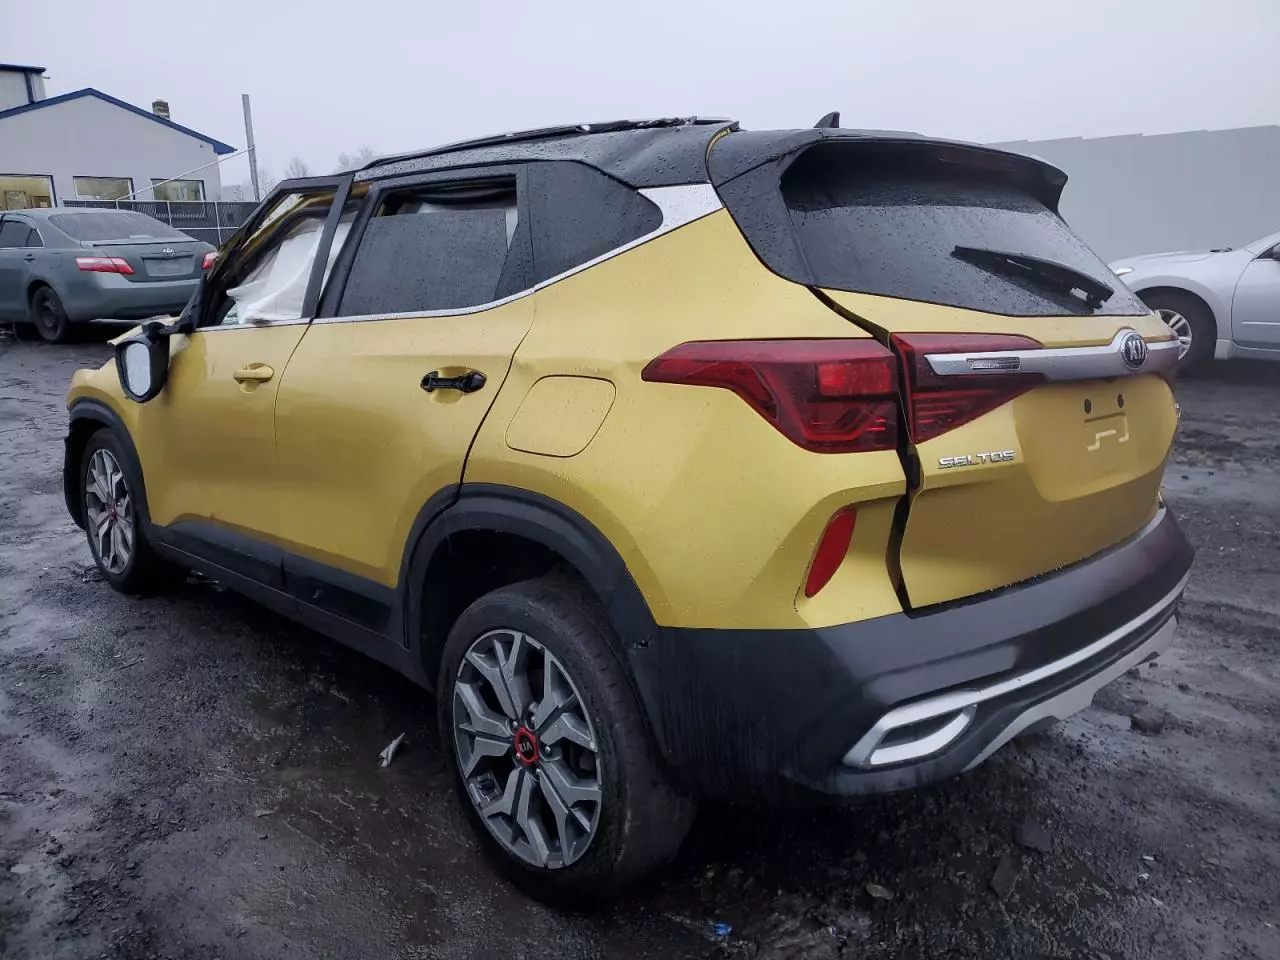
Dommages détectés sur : porte avant gauche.
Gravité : mineur